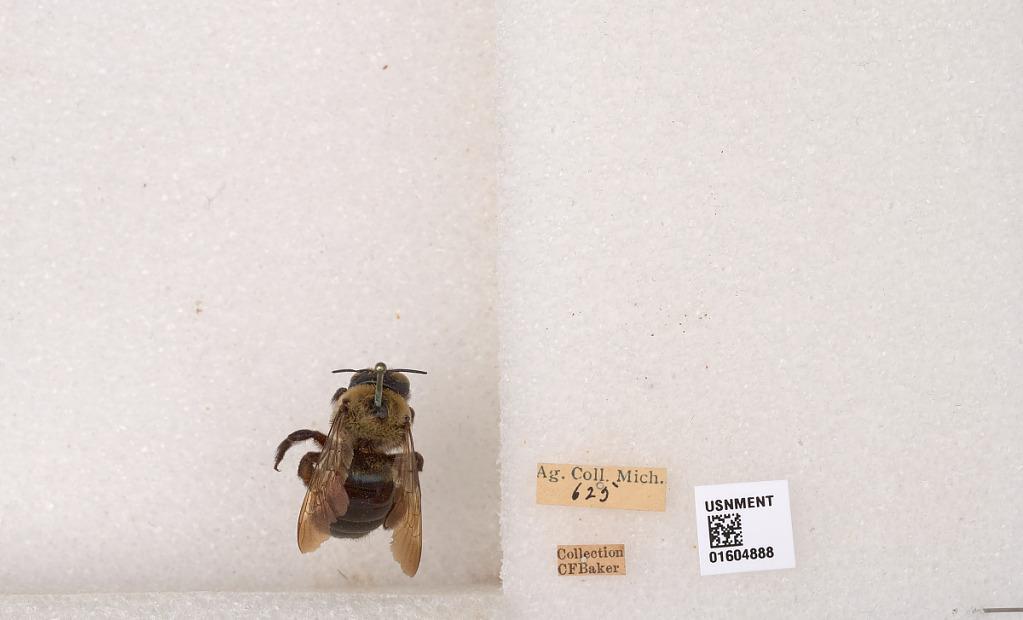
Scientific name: Xylocopa (Xylocopoides) virginica virginica (Linnaeus)